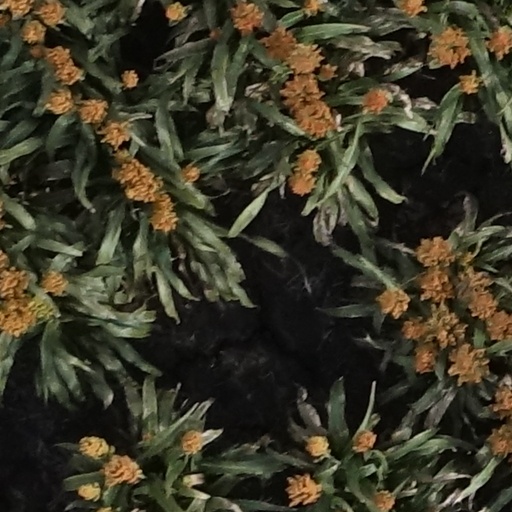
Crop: sorghum